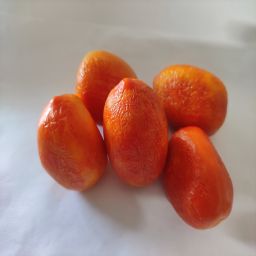
Crop: Tomato
Quality: Old